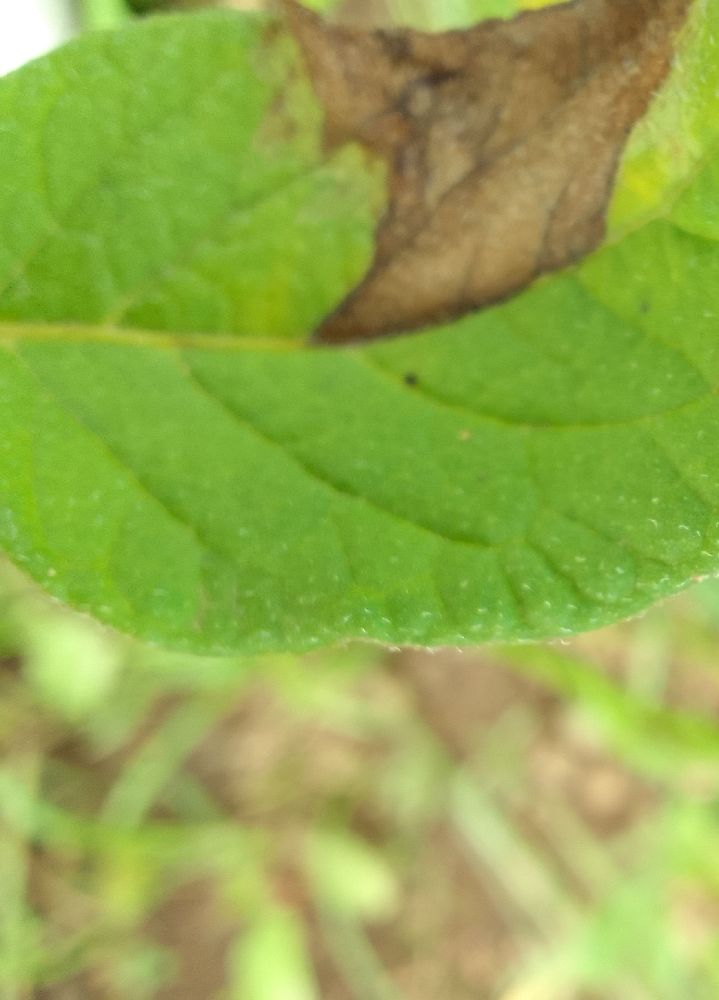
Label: Late blight